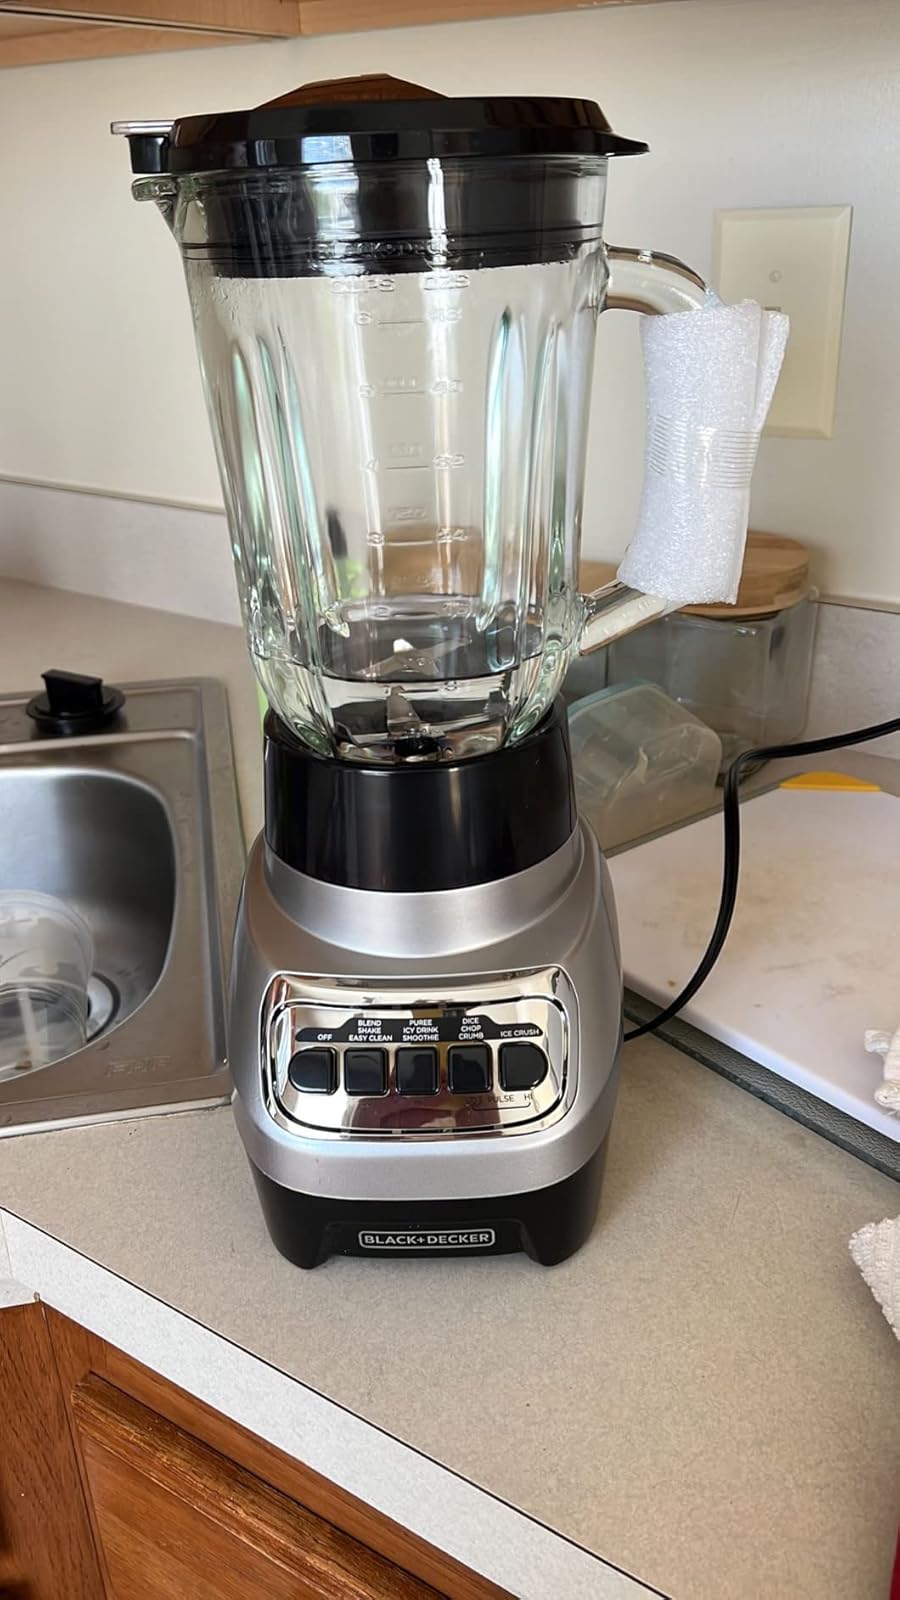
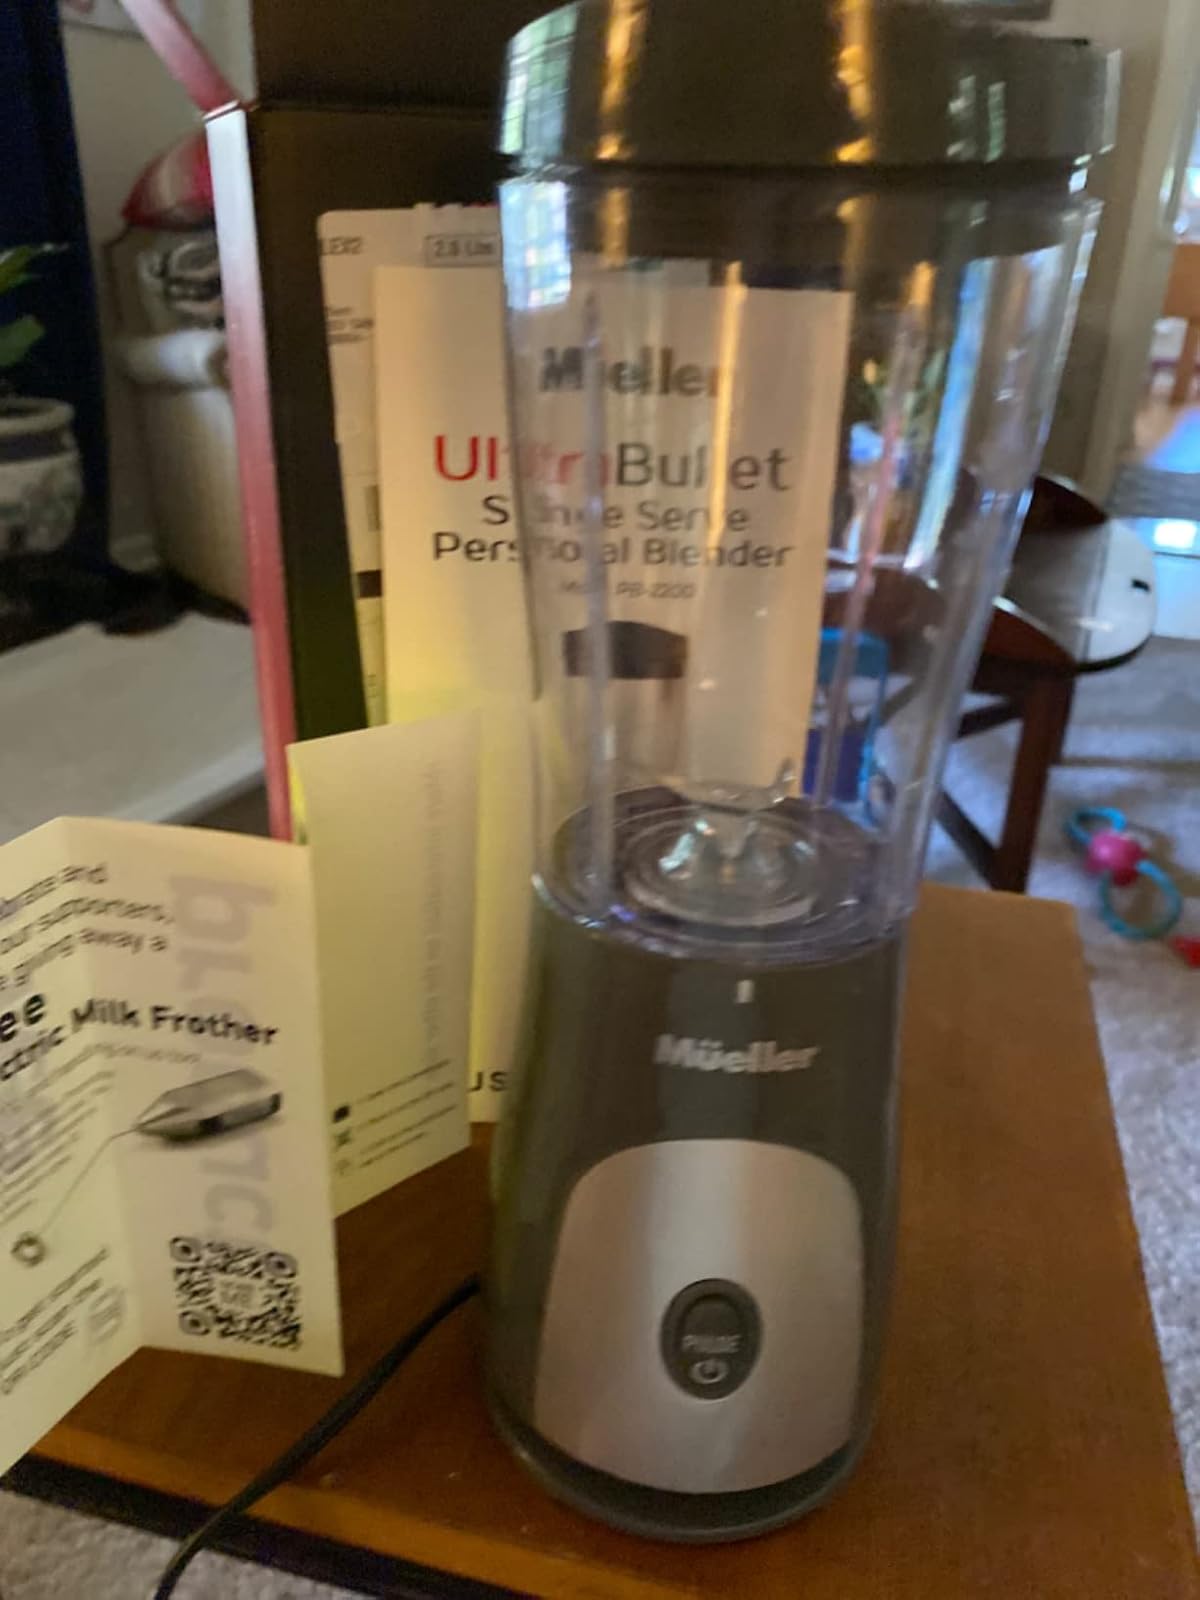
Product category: items_blender
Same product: no